Mehar Posh

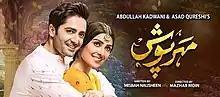
Official title card

Mehar Posh is a 2020 Pakistani romantic drama serial that aired from 3 April 2020 to 8 January 2021 on Geo Entertainment. It is produced by Abdullah Kadwani and Asad Qureshi under 7th Sky Entertainment. It stars Ayeza Khan and Danish Taimoor in their seventh project together. The supporting cast includes Ali Abbas, Sania Saeed, Rehan Sheikh, Ismat Zaidi, and Iffat Rahim. Despite a typical love story, its first episode was regarded as the highest rated first episode of any Pakistani series.